Describe the emotion expressed in this image:  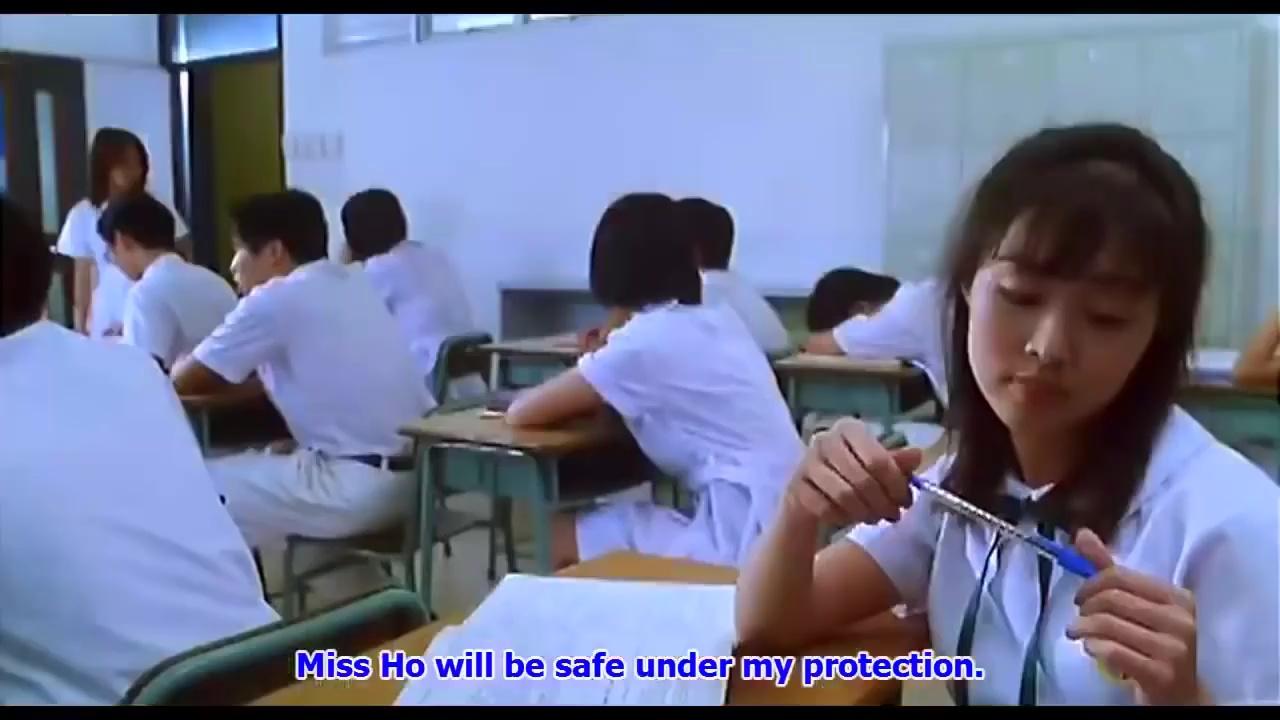
This person displays Suffering, valence and arousal with low intensity.